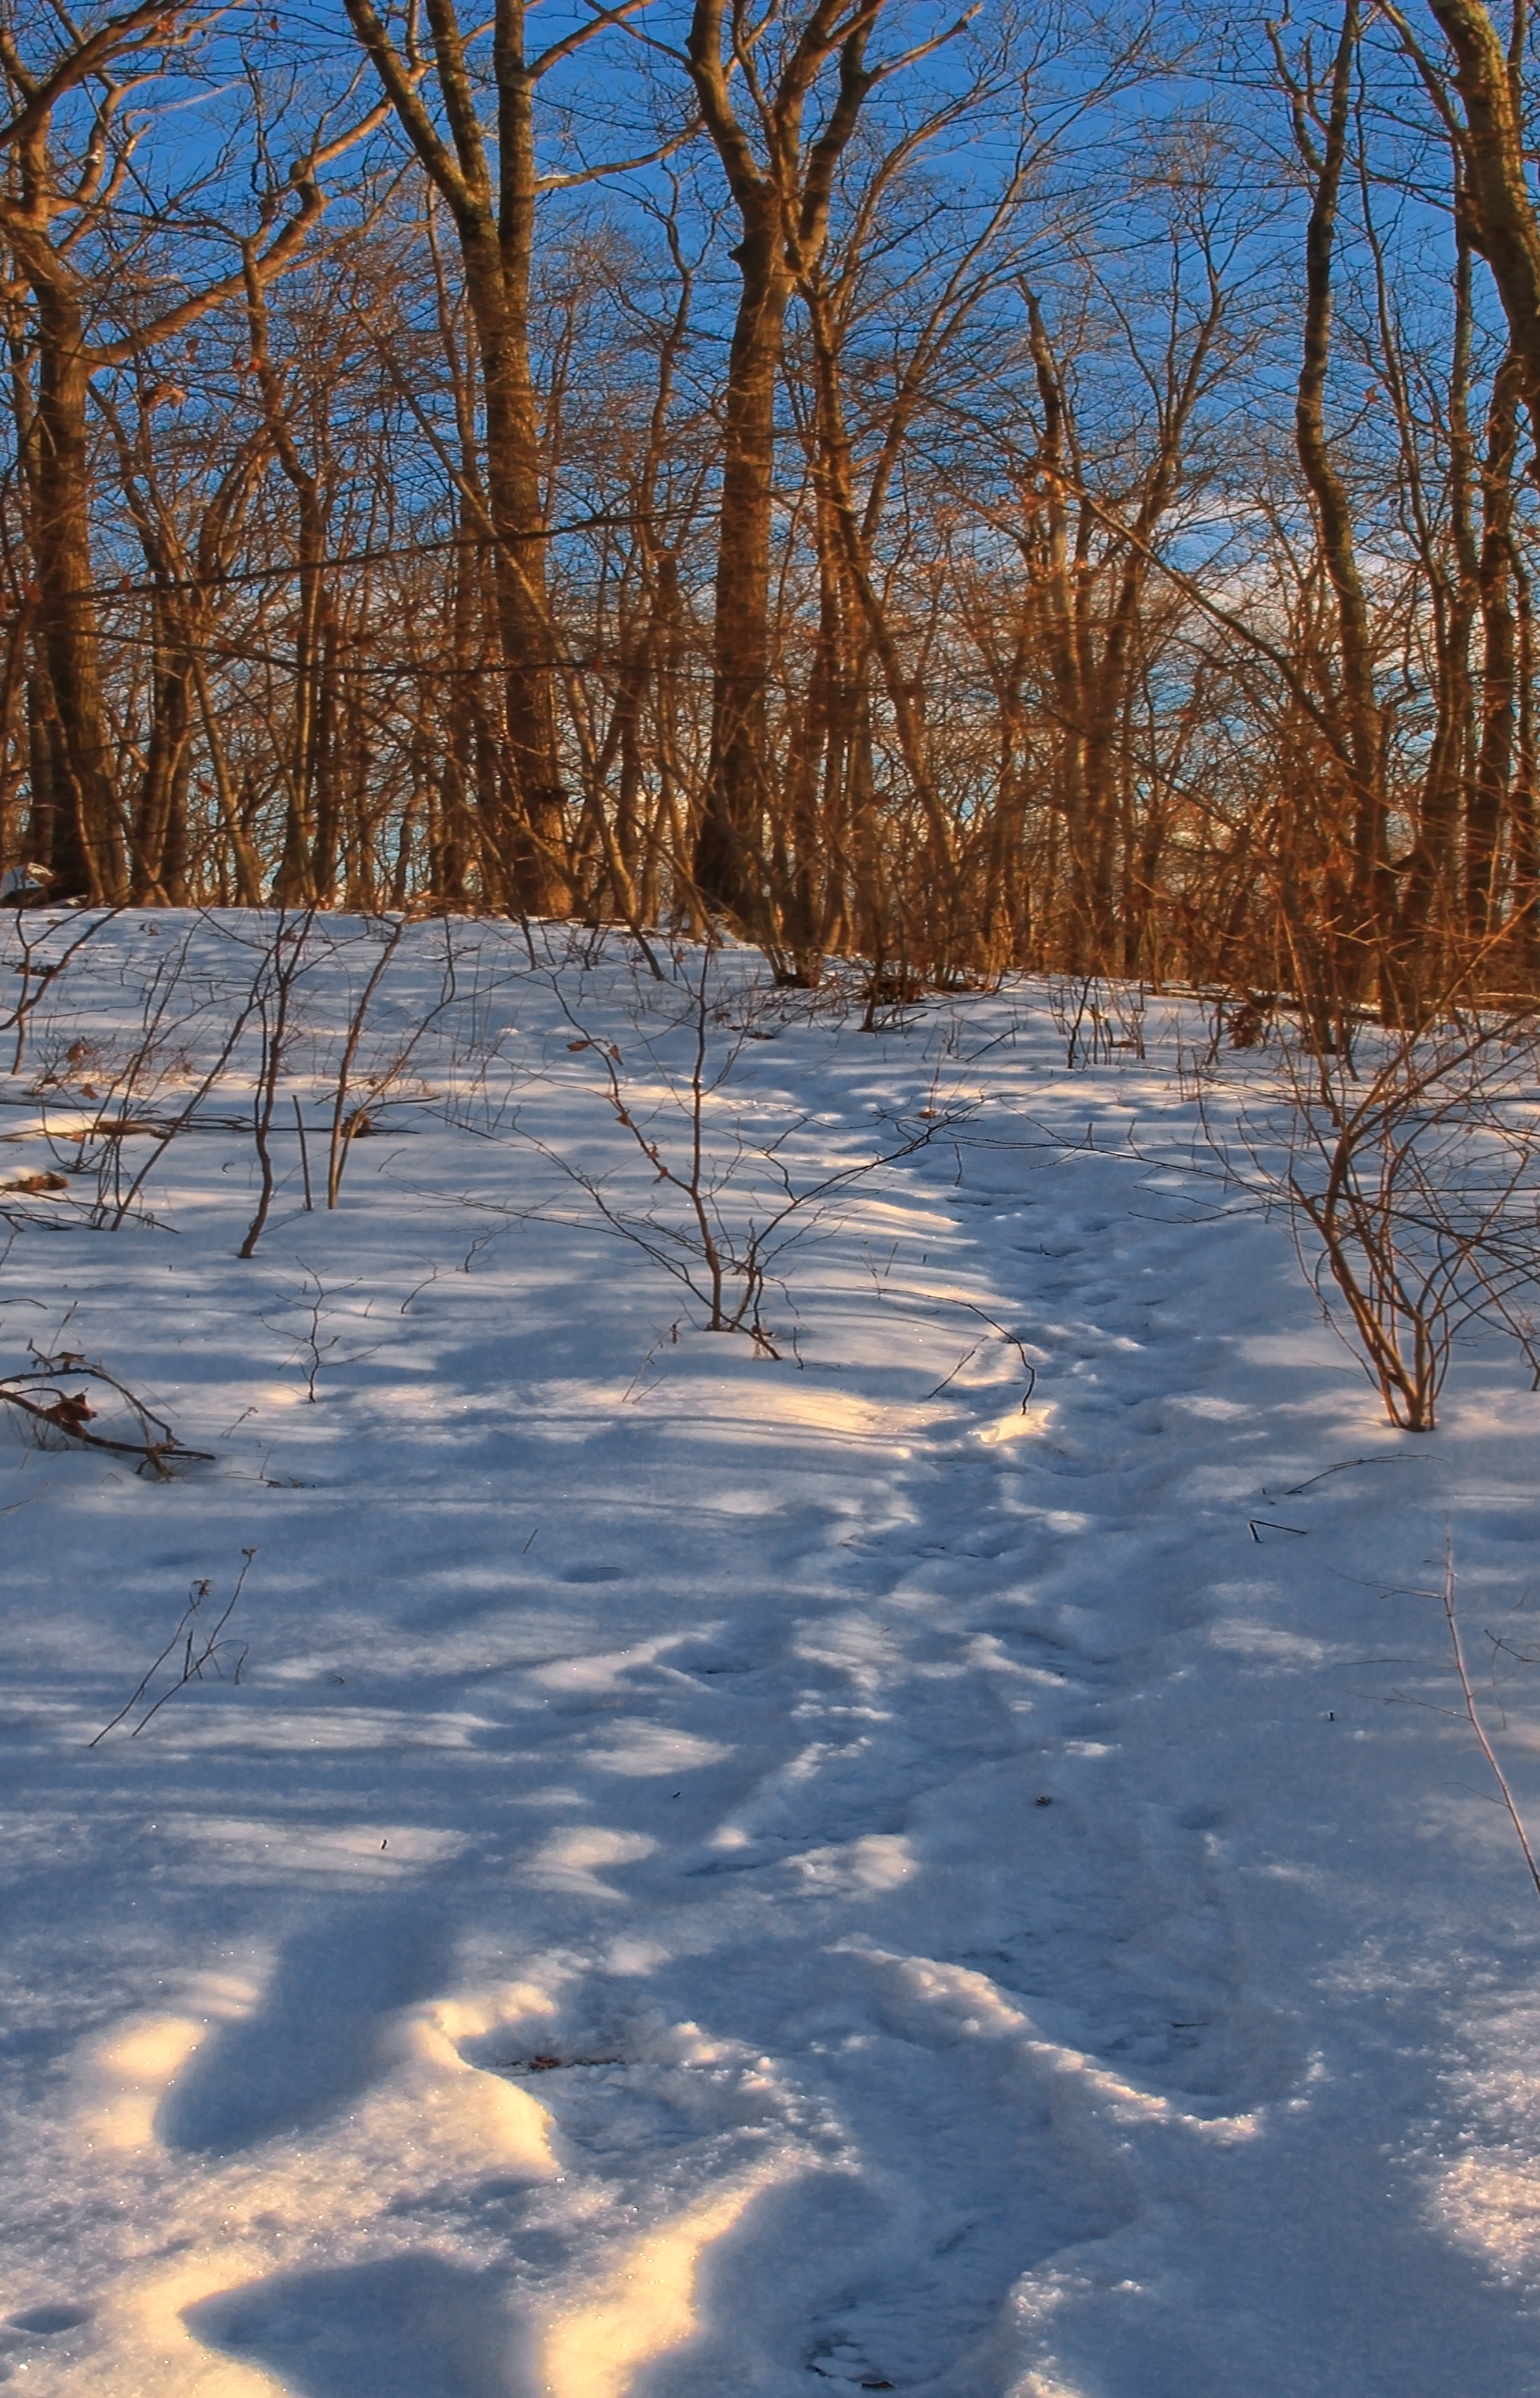
tree, nature, forest, path, branch, snow, winter, plant, hiking, trail, sunlight, morning, frost, ice, reflection, autumn, weather, season, trees, footprints, creativecommons, appalachianmountains, deciduous, pennsylvania, luzernecounty, nescopeckstatepark, mountyeager, habitat, freezing, natural environment, woody plant